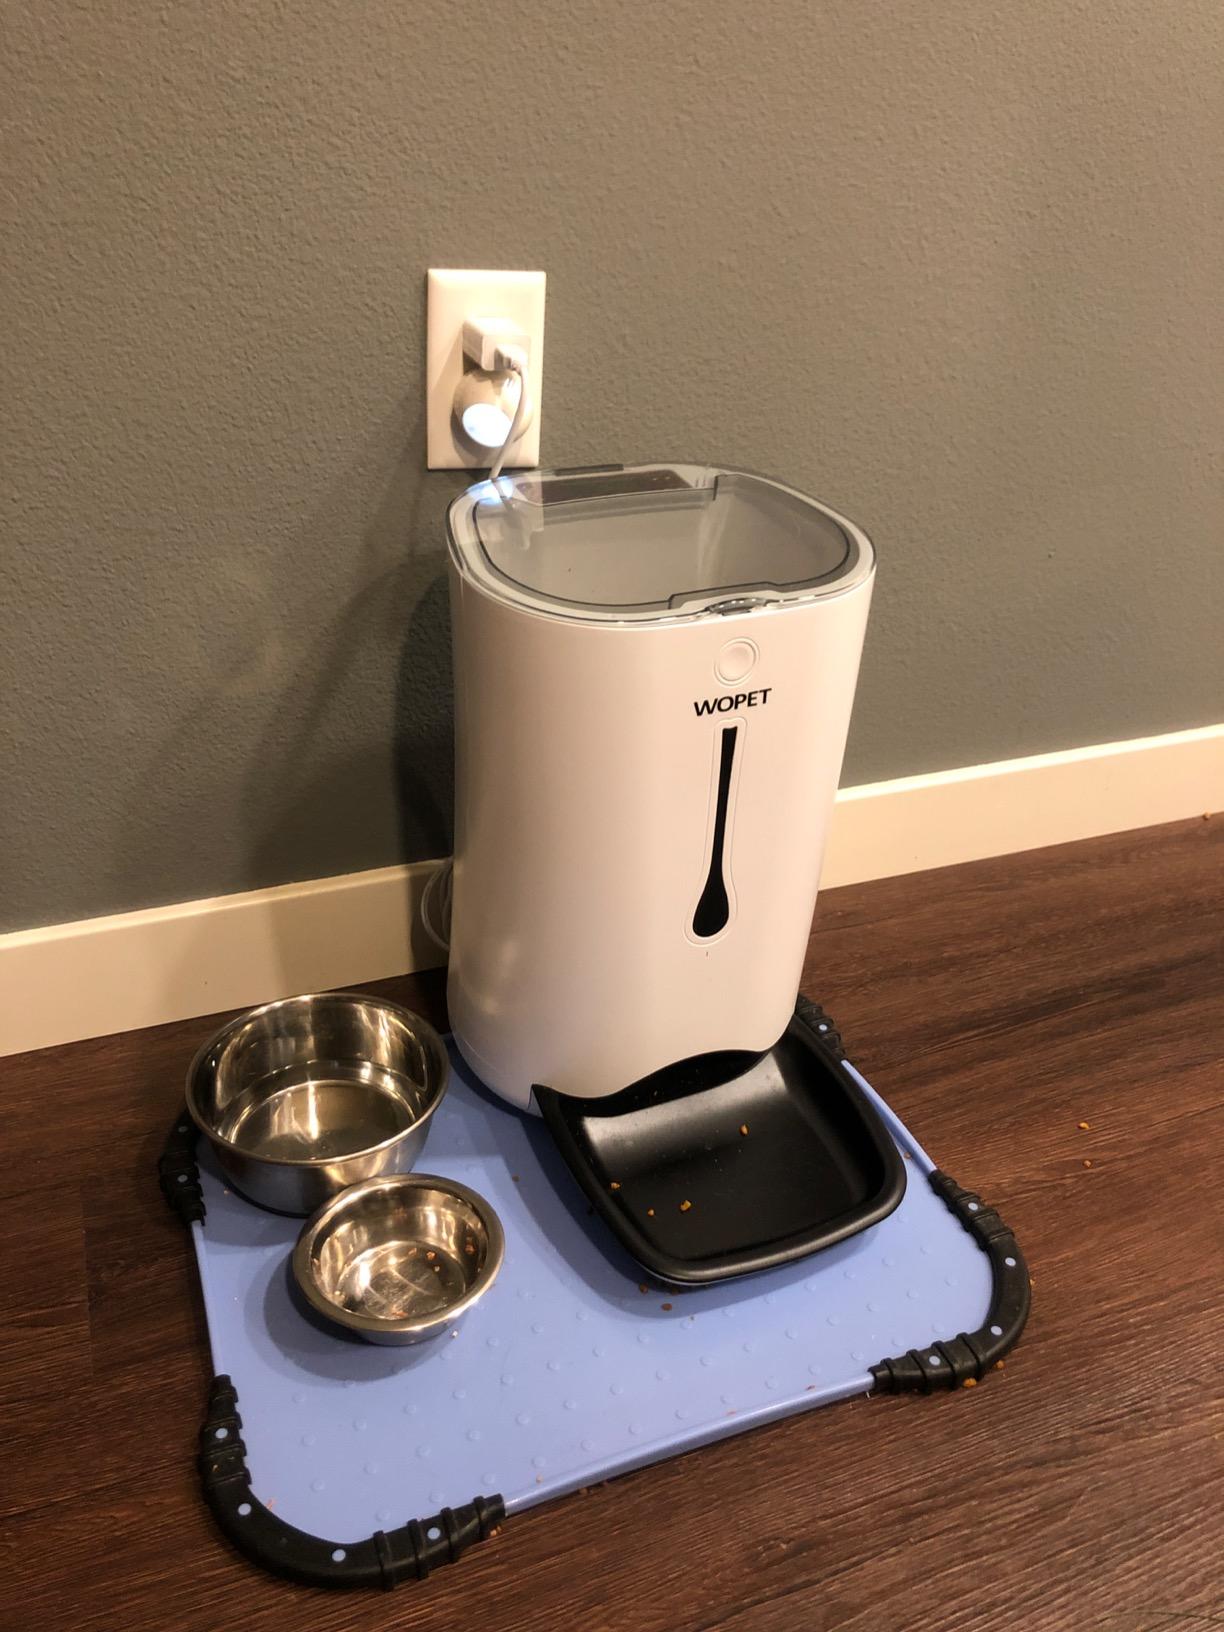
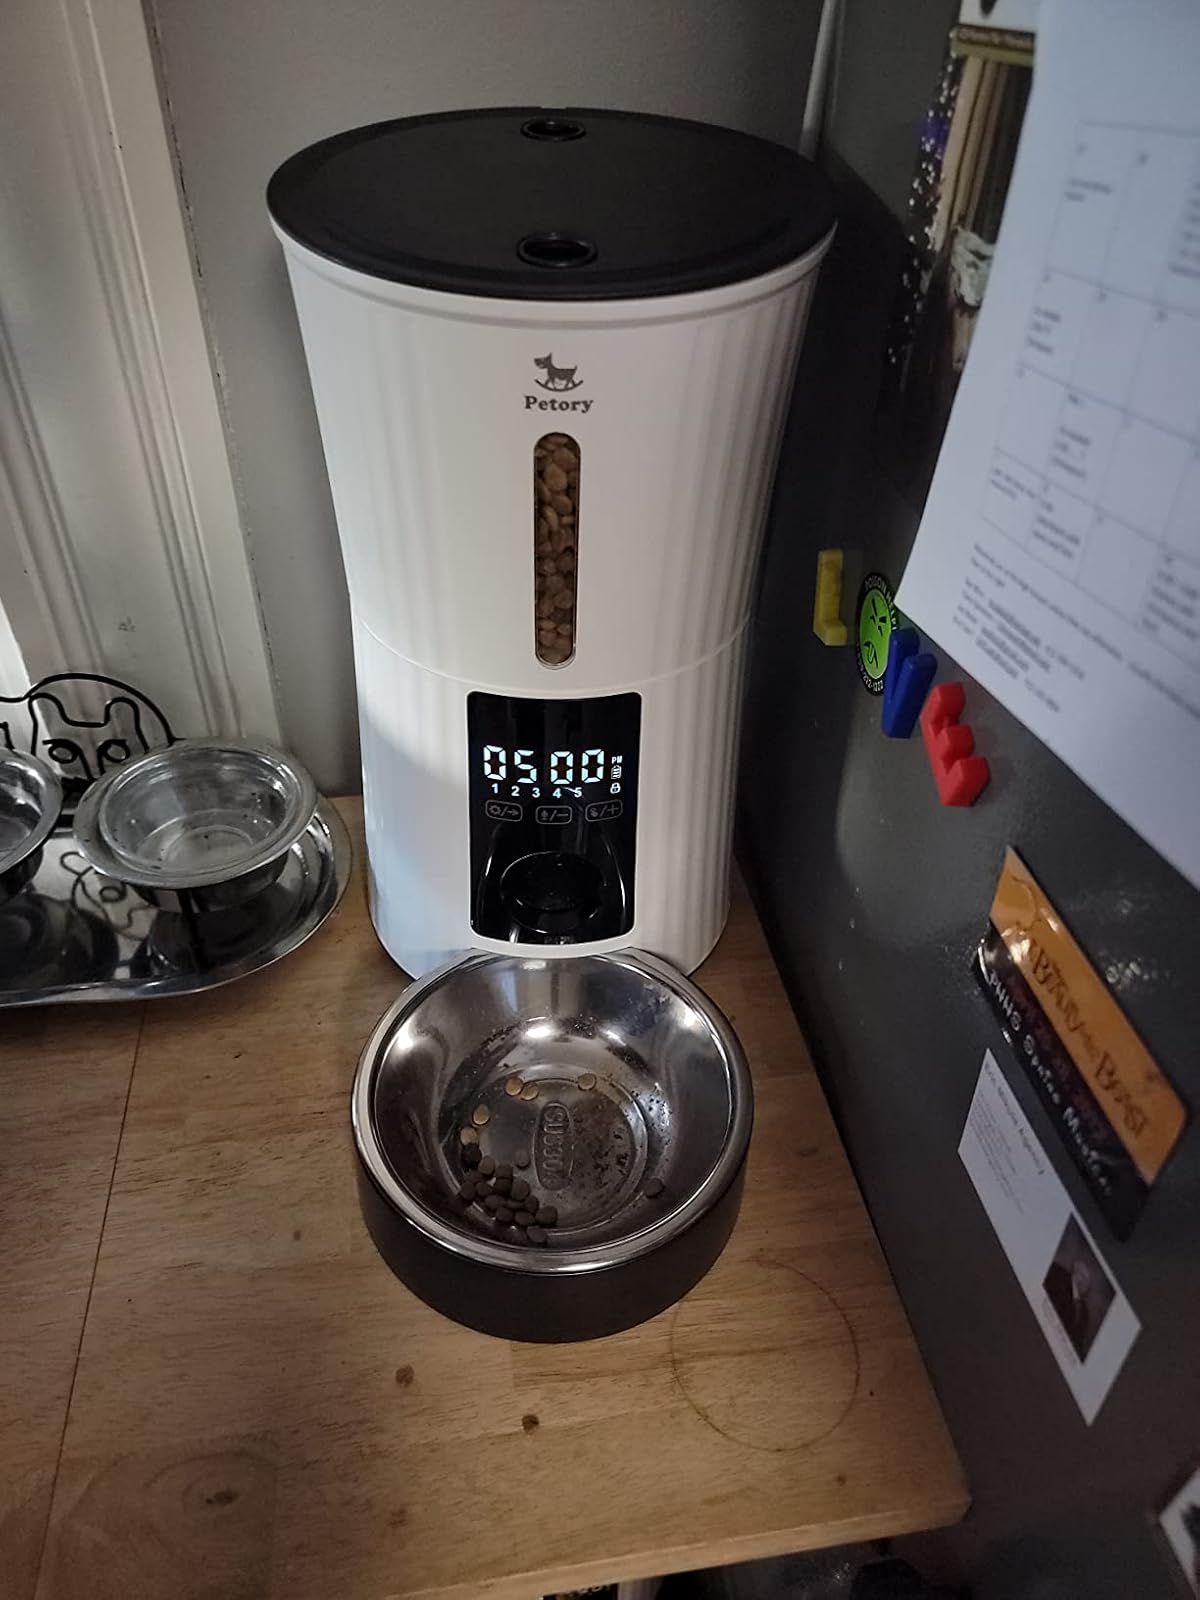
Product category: items_feeder
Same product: no